VMM-161

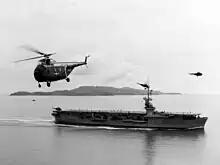
HRS-1s of HMR-161 flying from in September 1952.

HMR-161 successfully flew from the to test new concept of combining vertical envelopment with amphibious assault during "Operation Marlex-5" off the coast of Inchon on 1 September 1952. While not the first ever ship to shore helicopter flight with Marines aboard, that having been done by HMR-162 during "Operation Lex Baker" off the coast of Southern California in February, 1952, it was the first on foreign shores. During the course of the Korean War, HMR-161 flew 16,538 hours during 18,607 sorties eventually accounting for over 60,000 troop movements and moving 7.5 million pounds of cargo. The squadron then participated in the defense of the Korean Demilitarized Zone (DMZ) from July 1953 to March 1955. The squadron then relocated that month to Marine Corps Air Station Kaneohe Bay, Hawaii, and attached to Marine Aircraft Group 13 (MAG 13).